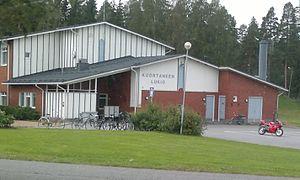
Kuortane est une municipalité de l'ouest de la Finlande, dans la province de Finlande occidentale et la région d'Ostrobotnie du Sud.